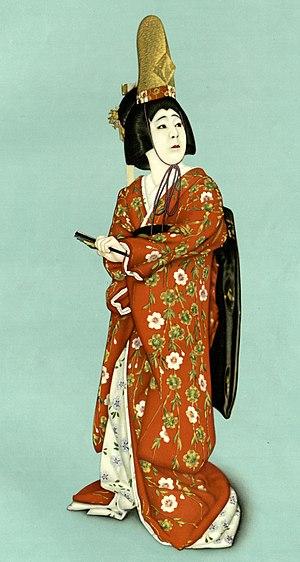
Le kabuki est une des formes du théâtre classique japonais, avec le nōgaku et le bunraku. Dernière née, elle est la plus hybride, qualifiée parfois de "chimère du monde de l'art" ou de "fusion des arts". Ce genre théâtral émerge au Japon, durant le XVIIᵉ siècle, sous la dynastie des Tokugawa, dans une société rigide et divisée en classes, au sein desquels les hommes sont dominants. Cette domination est perceptible dans la vie quotidienne des femmes, et par conséquent stylisée dans le théâtre. Pourtant, c'est une femme qui en est à l'origine, et malgré un jeu encore aujourd'hui masculin, l'obsession du genre reste de représenter la féminité, par les performances de l’onnagata et divers accessoires. L'influence de la femme sur le kabuki est donc primordiale sur son développement.